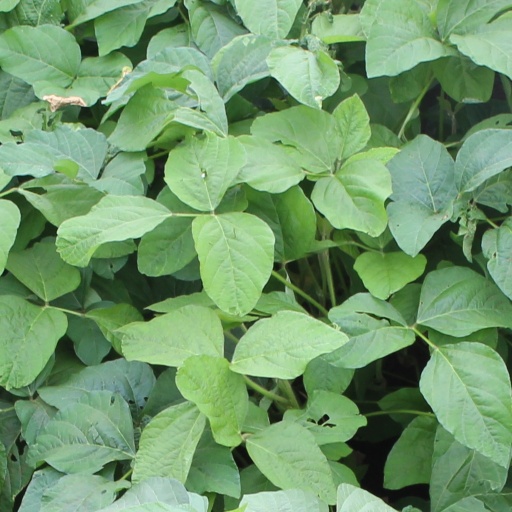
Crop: soybean